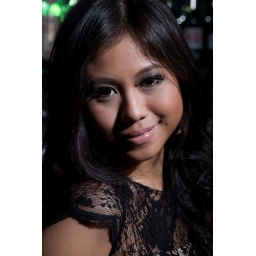
Bare Quadra A head camera right, reflected in mirror behind bar